Ernst Stuhlinger

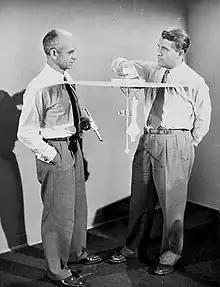
Von Braun and Stuhlinger discuss particulars of the nuclear electric rocket at Walt Disney Studios.

In the 1950s, Stuhlinger, along with von Braun, collaborated with Walt Disney Pictures. Together, they produced three films, "Man in Space" and "Man and the Moon" in 1955, and "Mars and Beyond" in 1957. Stuhlinger worked as a technical consultant for these films.